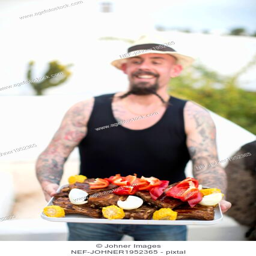
man on holiday with a tray of food